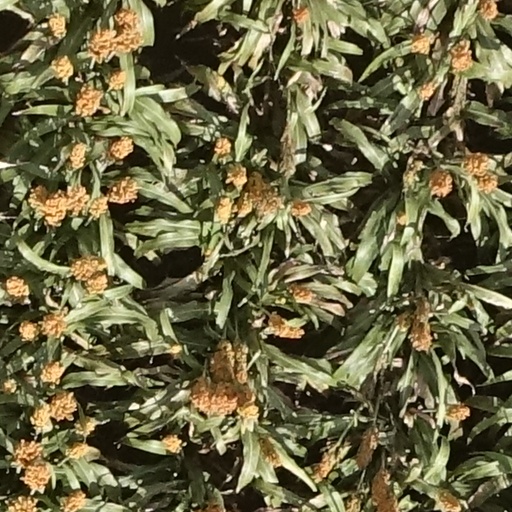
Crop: sorghum